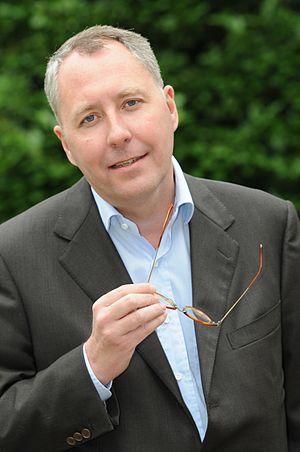
Mischaël Modrikamen